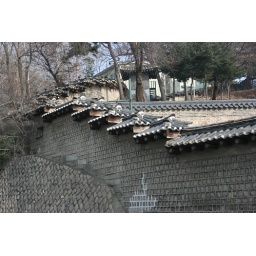
stepped wall around the president's blue house courtyard